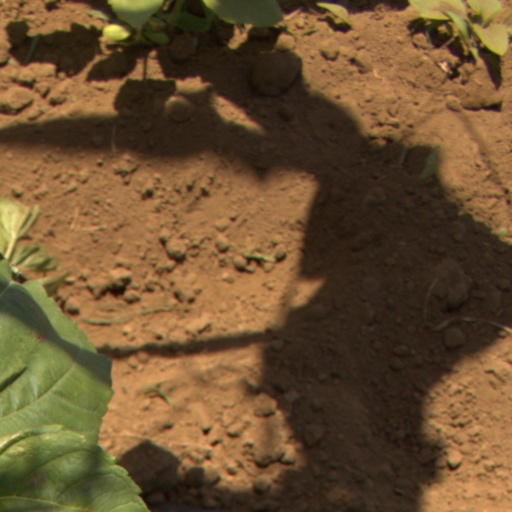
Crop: Jerusalem artichoke